1963 24 Hours of Le Mans

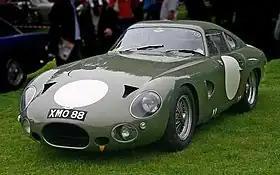
The Aston Martin DP215 of Hill/Bianchi, which retired early in the race

It was a sunny start for the race at 4 pm. Phil Hill got his Aston Martin off the line first, ahead of the Ferraris. But it was the Frenchman André Simon in his Maserati who delighted the local crowd. He blasted past them, nudging Surtees out the way at Mulsanne then overtaking Hill before Arnage to lead the first lap. Pat Ferguson planted his Lotus Elite into the sandbank at Mulsanne on the first lap. He eventually managed to extricate it, only to drop it back in exactly the same spot on his next lap. On the second lap André Guilhaudin, owner-driver of the CD-DKW, crashed it at Indianapolis, and the damage was terminal. Then on only the fifth lap, as the leaders were lapping the tail-enders, Roger Masson's Bonnet clipped the verge on the brow after the Dunlop bridge. It spectacularly somersaulted twice but Masson got out unharmed. Both Phil Hill, now running fourth, and Peter Sargent's Lister hit debris and damaged their gearboxes trying to slow but were able to keep on running. Simon continued to lead throughout his opening 2-hour stint before handing over to his co-driver ‘Lucky’ Casner. However, only an hour into his race, Casner brought the Maserati in with terminal gearbox problems. Likewise the earlier stress on the Hill Aston Martin and Sargent Lister took its toll and they too retired early with broken transmissions.